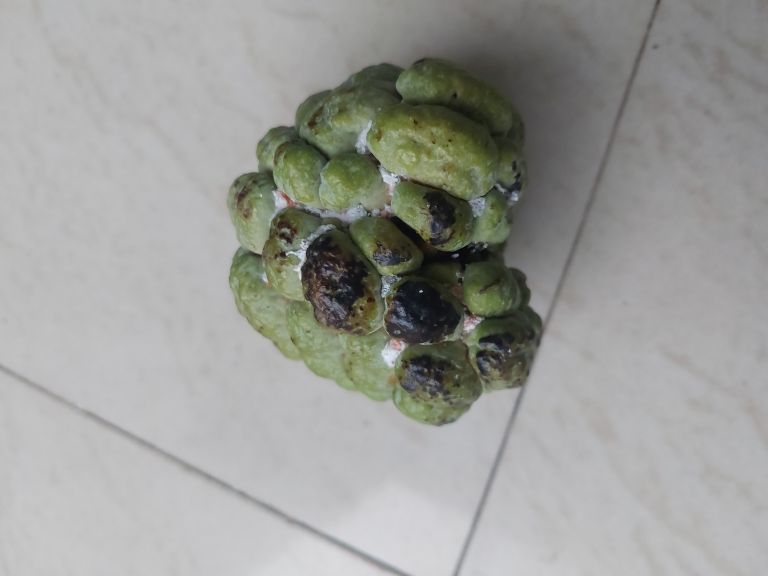
Disease label: Blank Canker